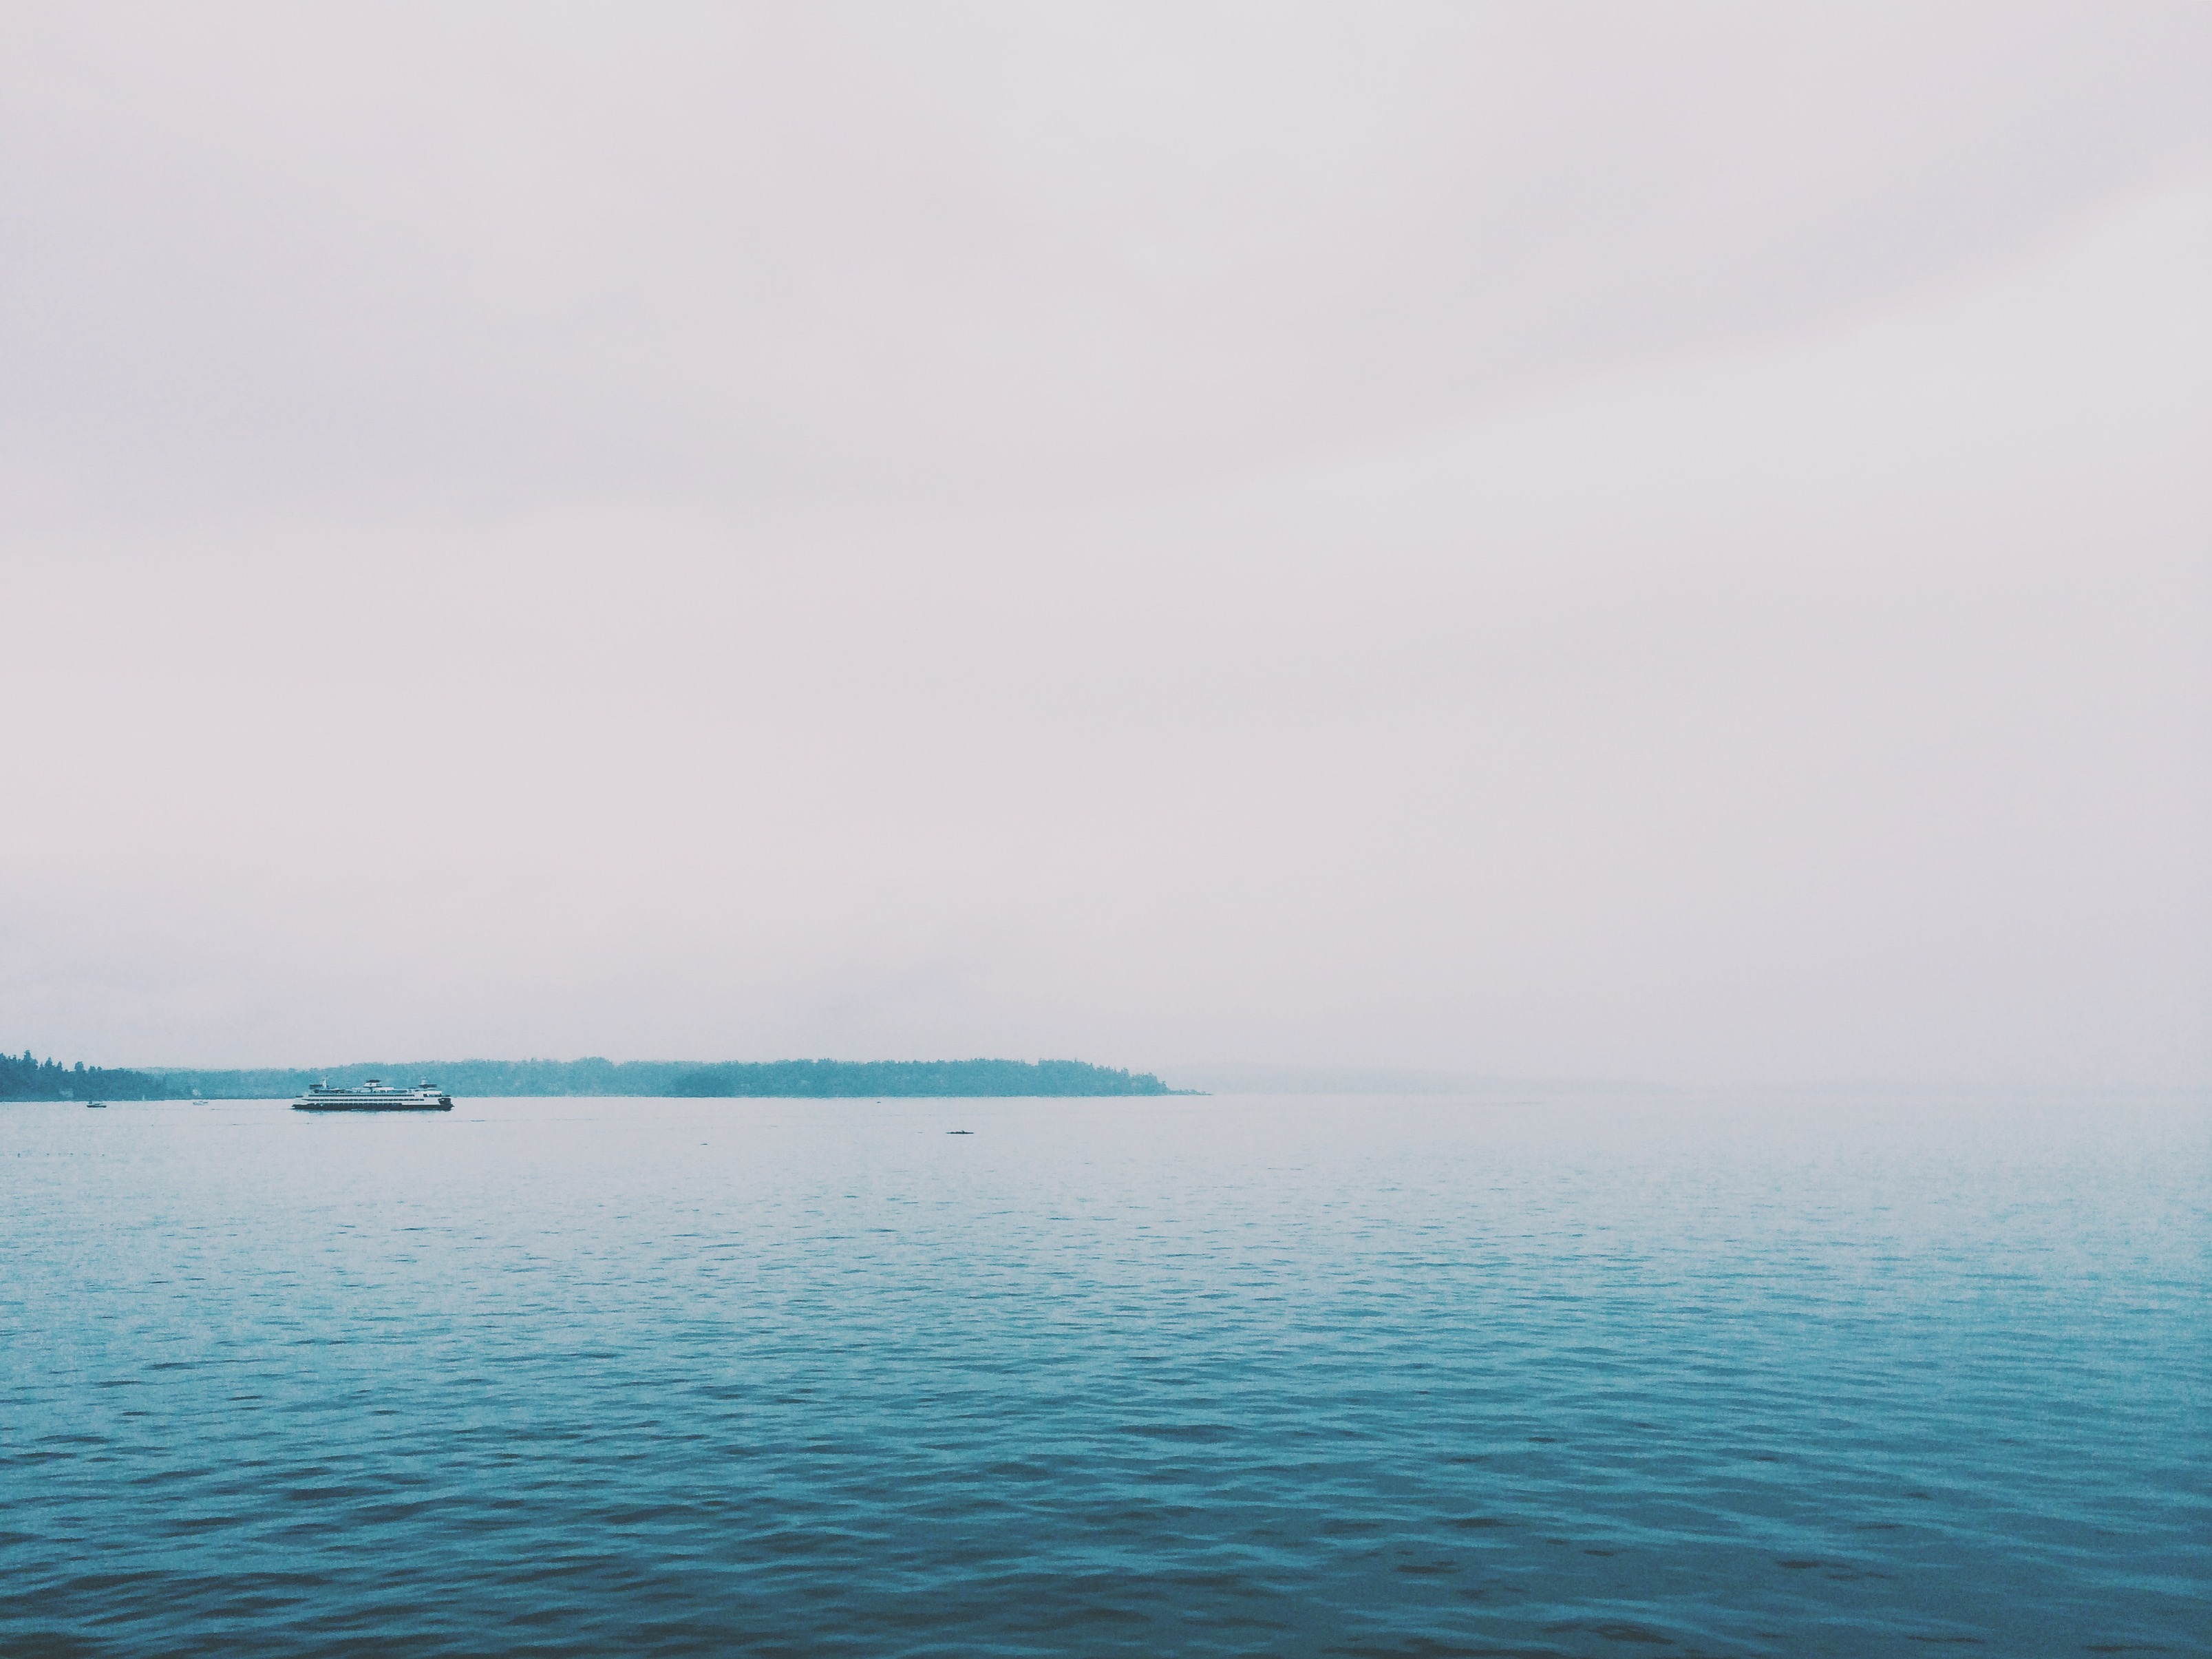
sea, coast, water, ocean, horizon, cloud, sky, fog, boat, morning, wave, lake, dawn, dusk, bay, body of water, atmospheric phenomenon, wind wave